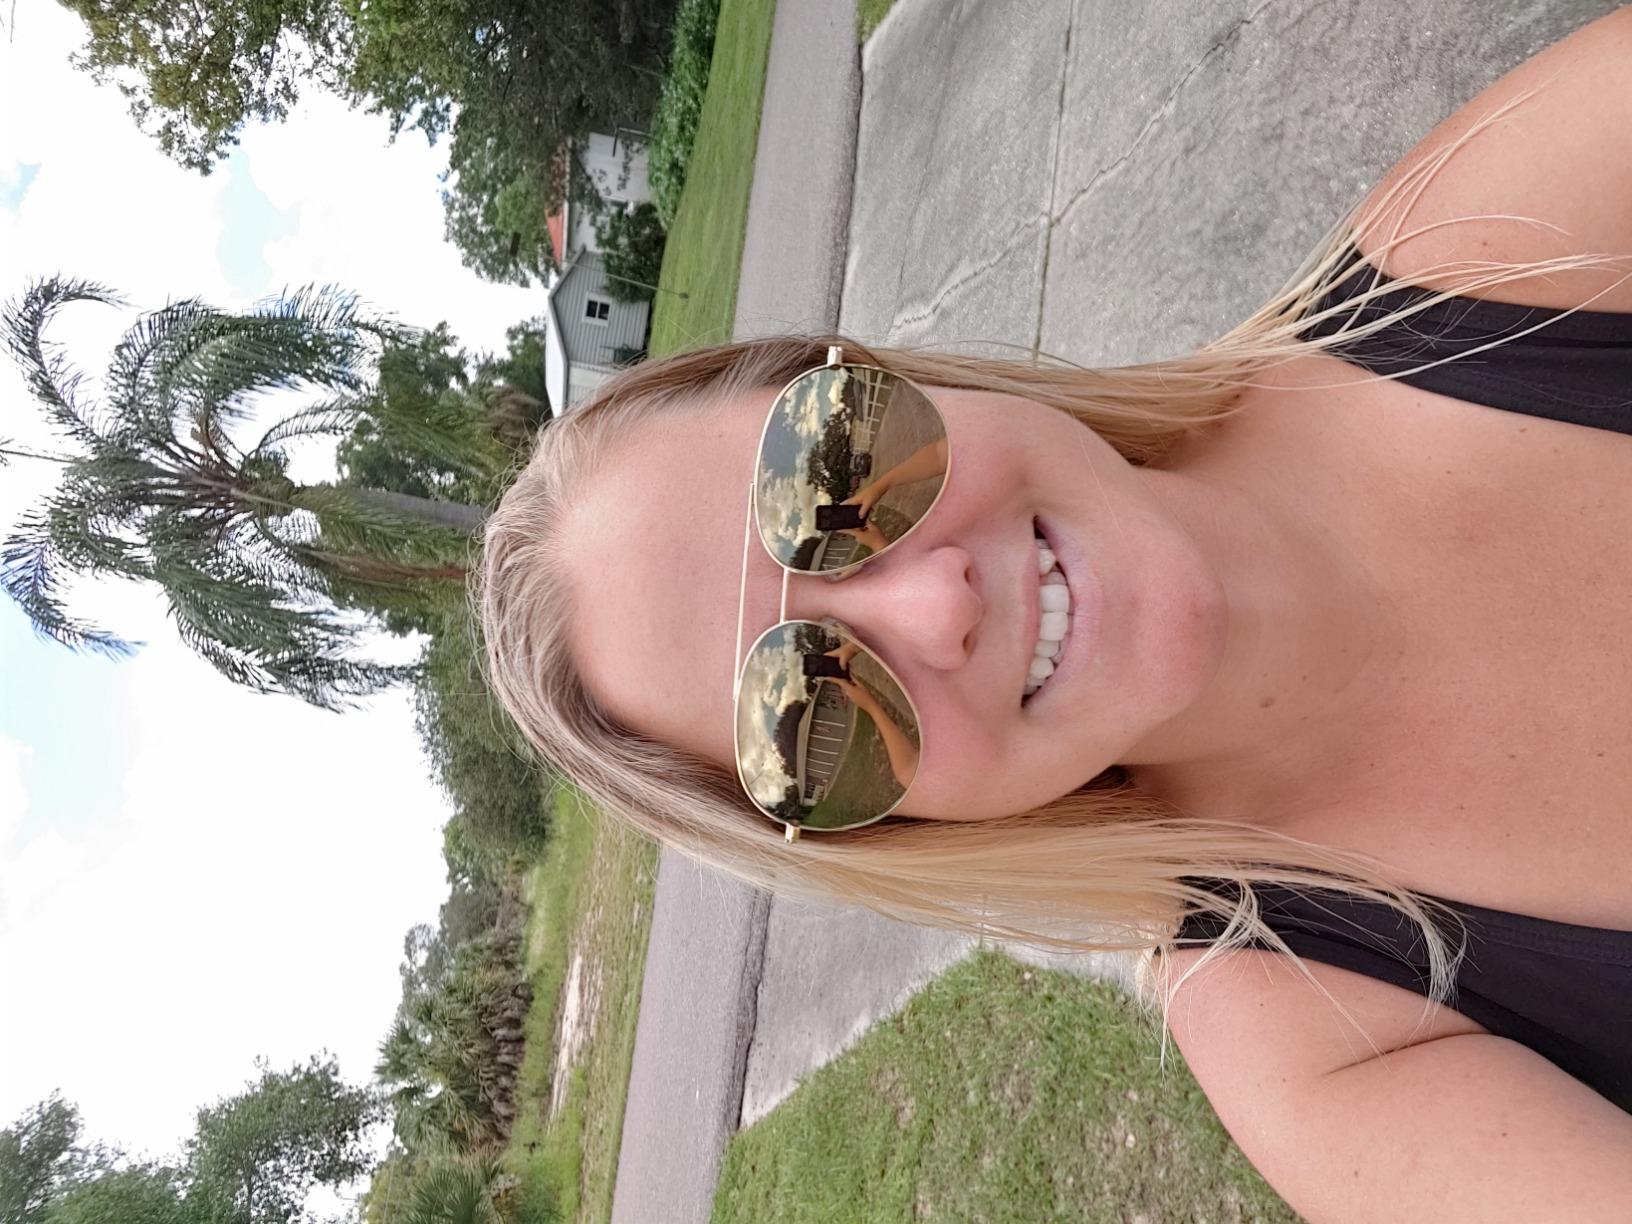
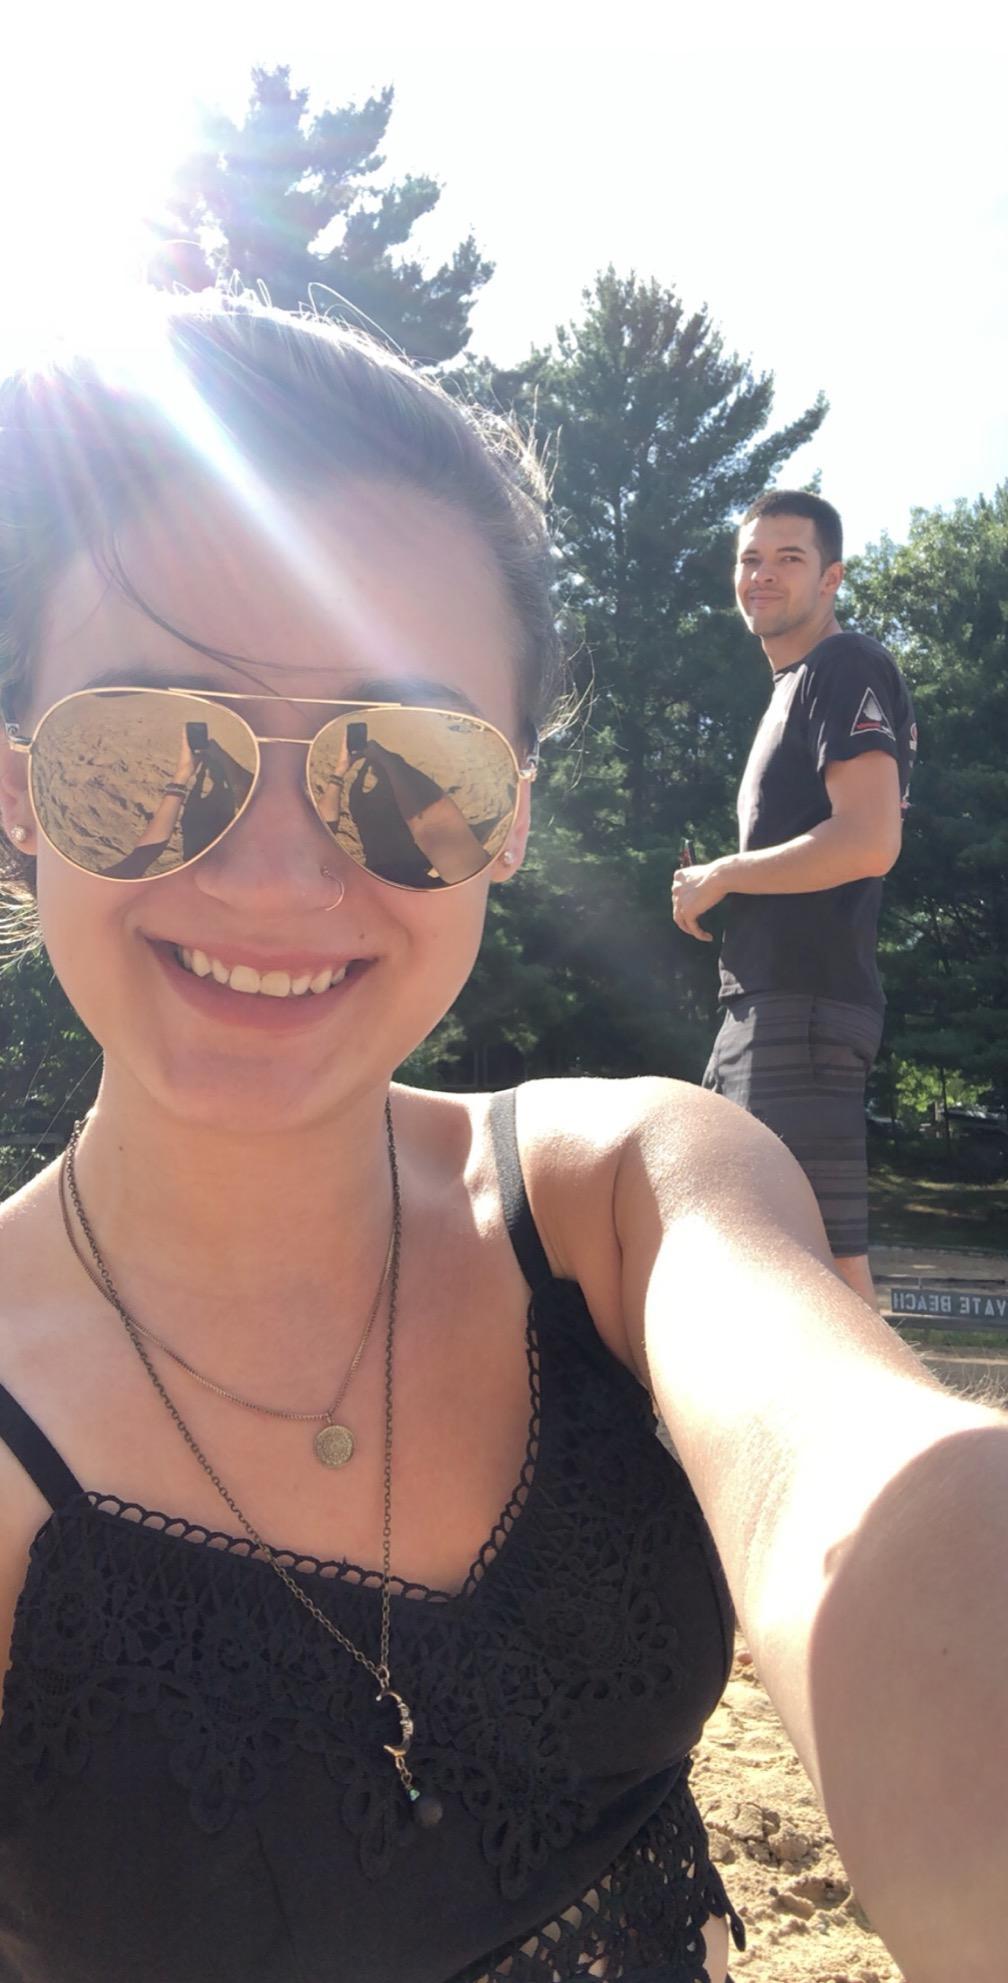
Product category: accessories_sunglasses
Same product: yes